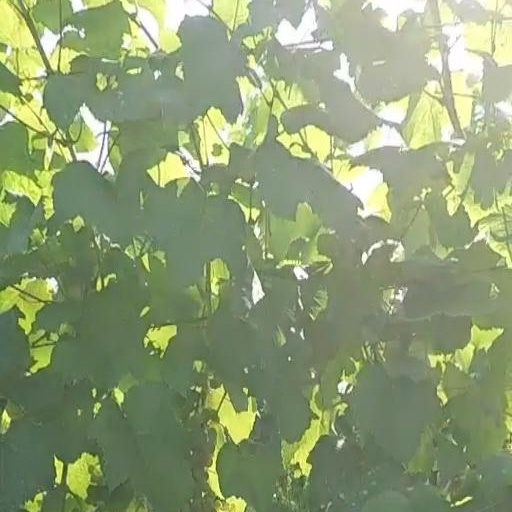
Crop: grape